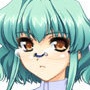
Portrait style: Anime Portrait